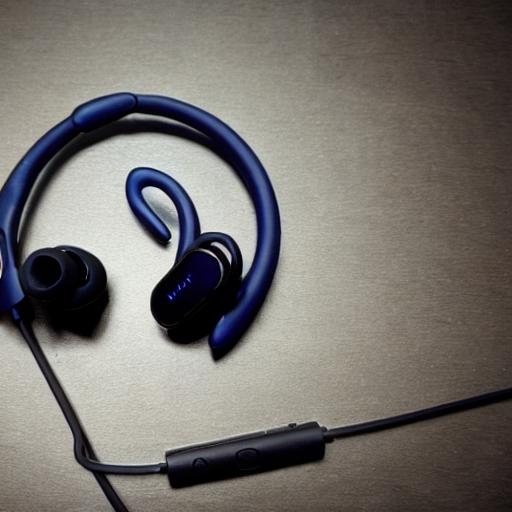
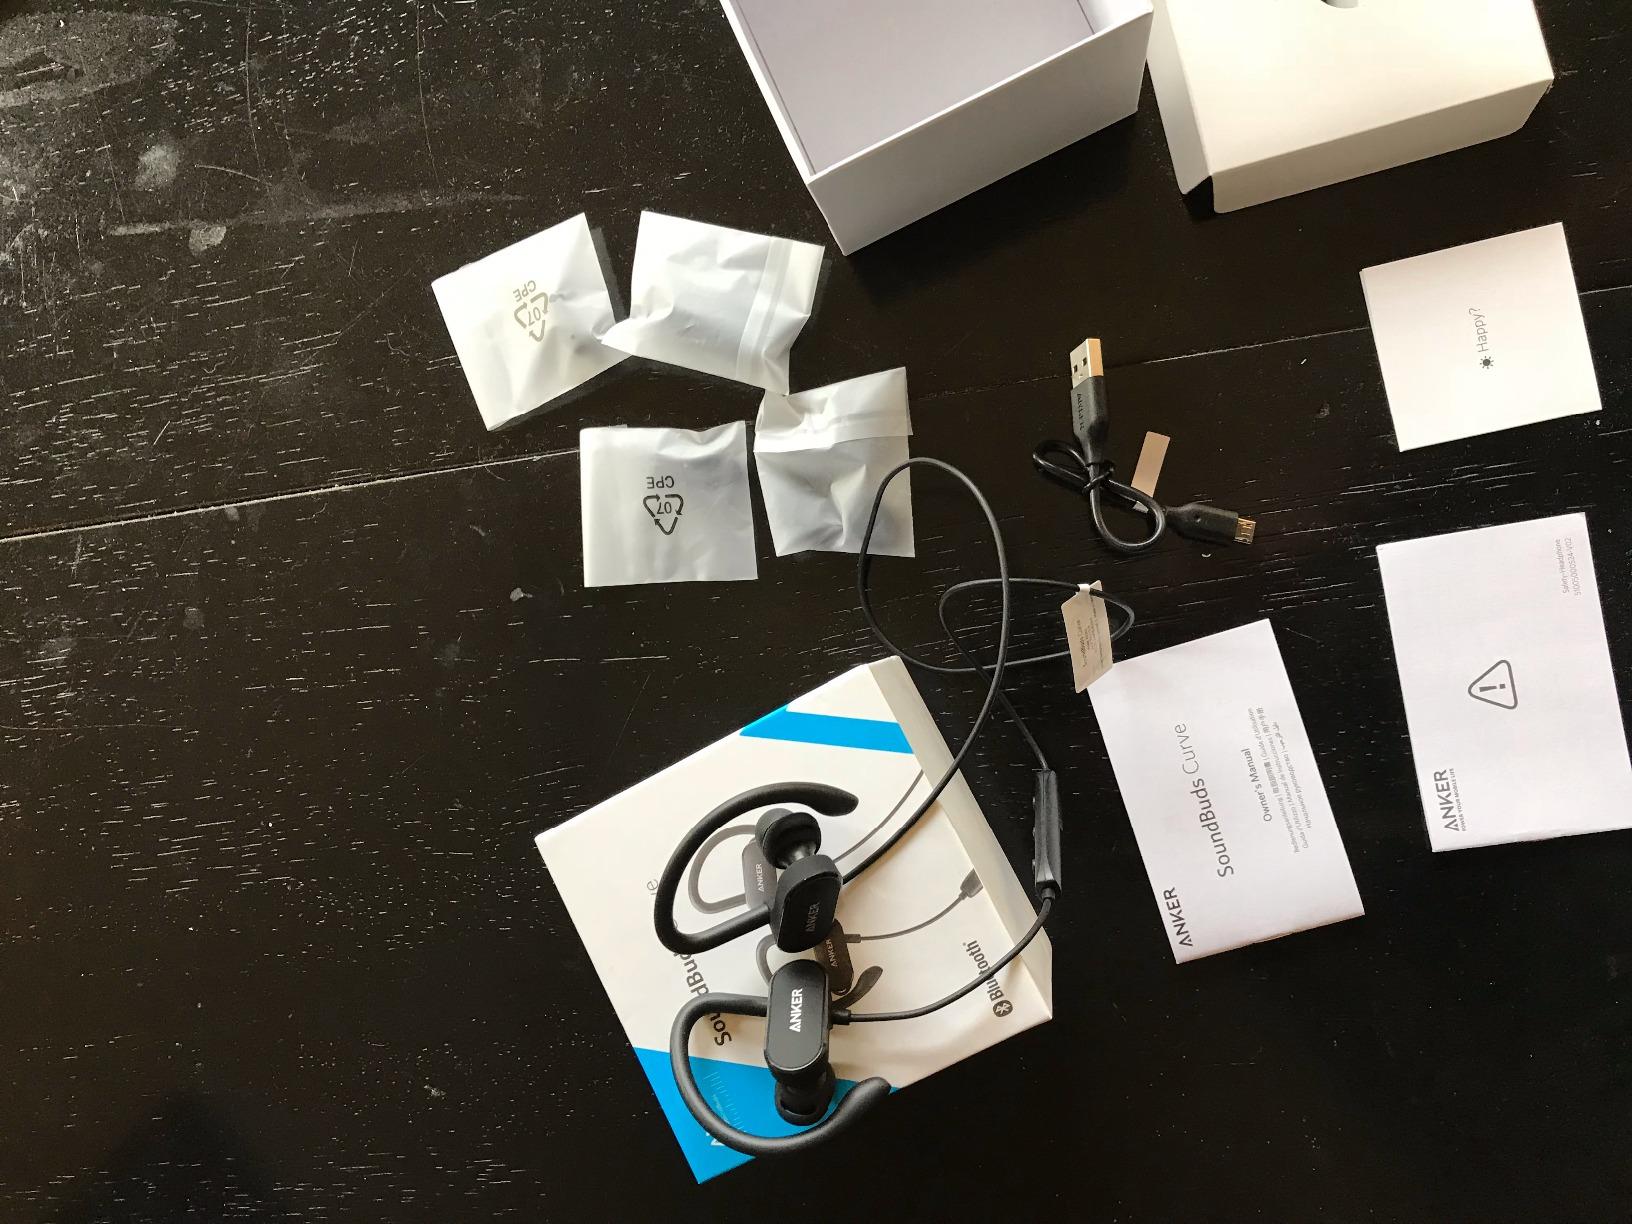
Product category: headphones
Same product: no